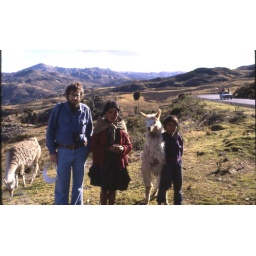
Me (the tall one) and an Inca mother and son with their animals near a road above Cuzco, Peru